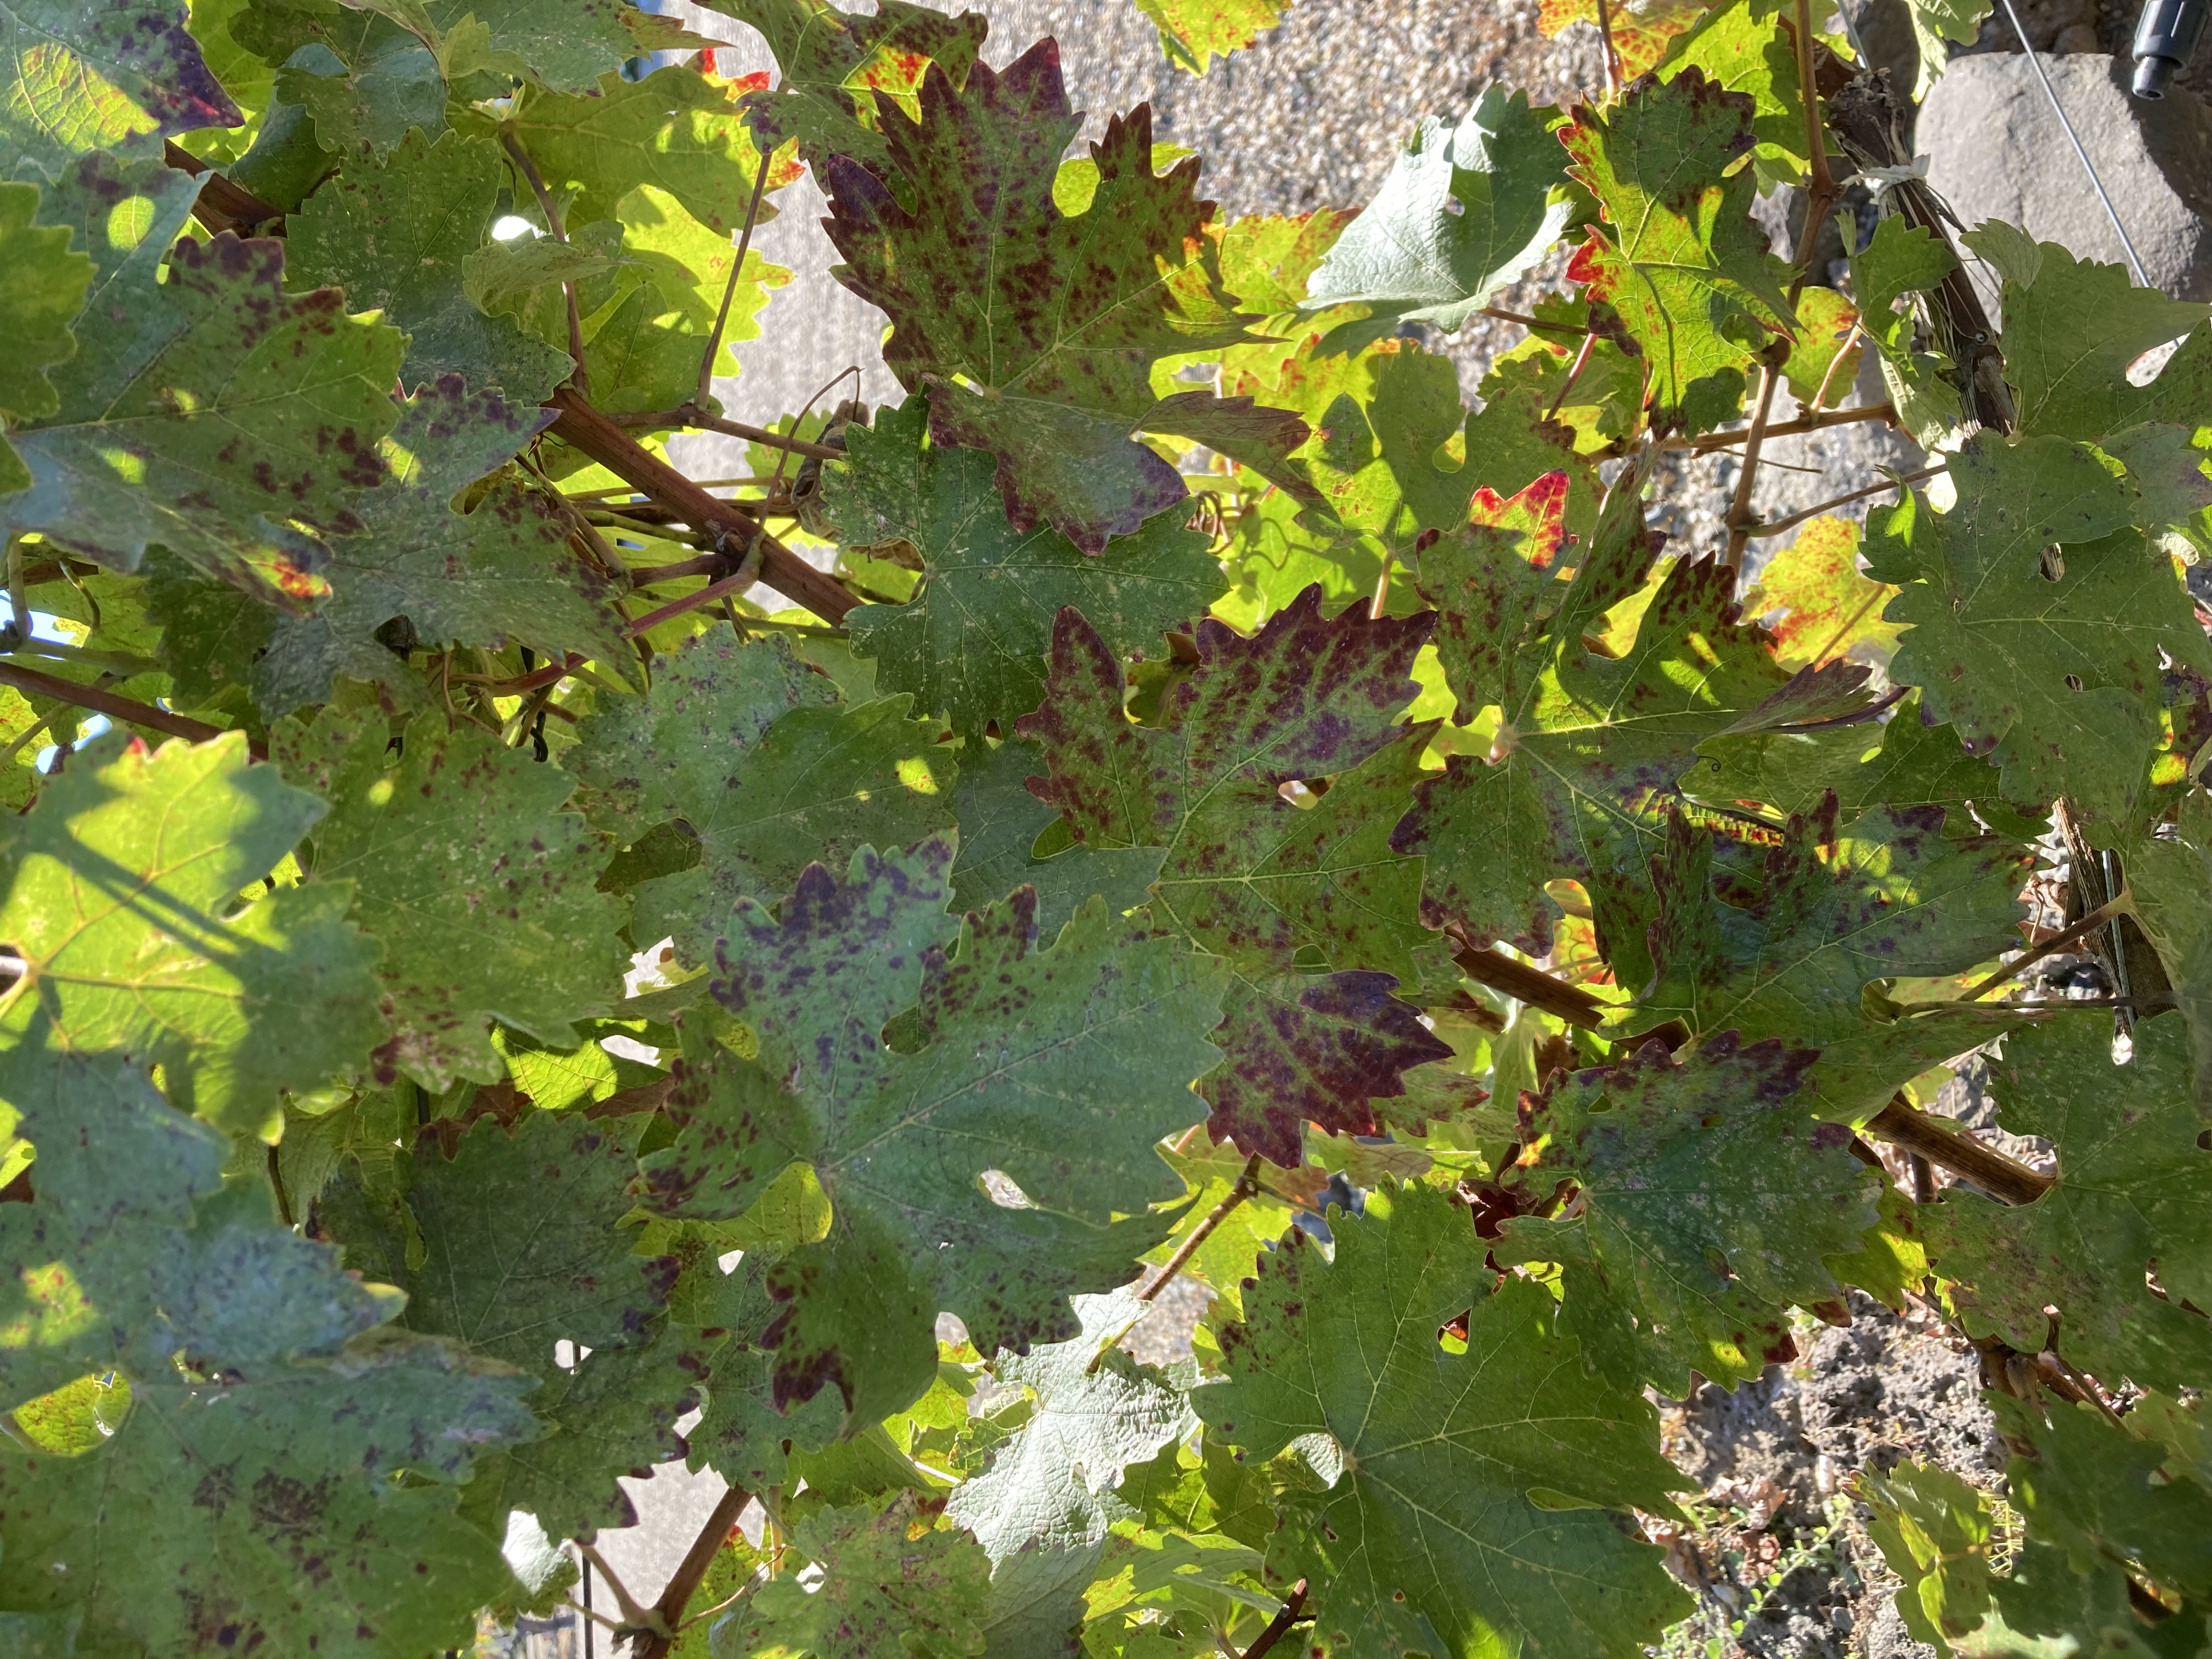
Label: Leafroll 3